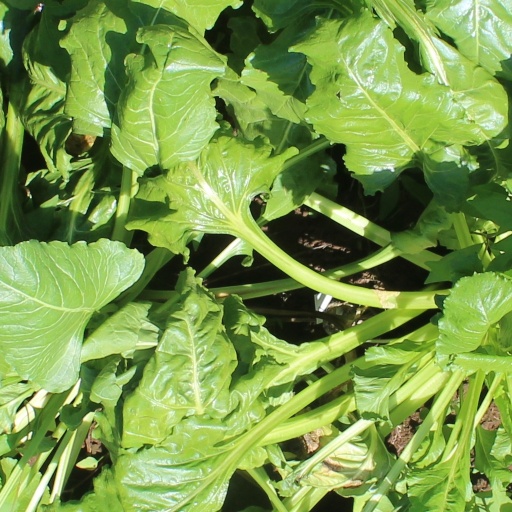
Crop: sugar beet